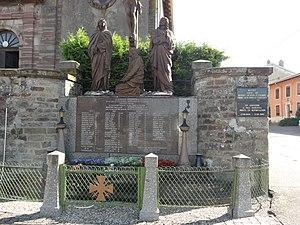
Pexonne (M-et-M) calvaire, monument 65 civils fusillés et plaques commemoratives
Pexonne est une commune française située dans le département de Meurthe-et-Moselle en région Grand Est.